Akeno Station

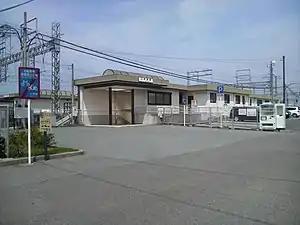
Akeno Station in 2008

is a passenger railway station located in the city of Ise, Mie Prefecture, Japan, operated by the private railway operator Kintetsu Railway.